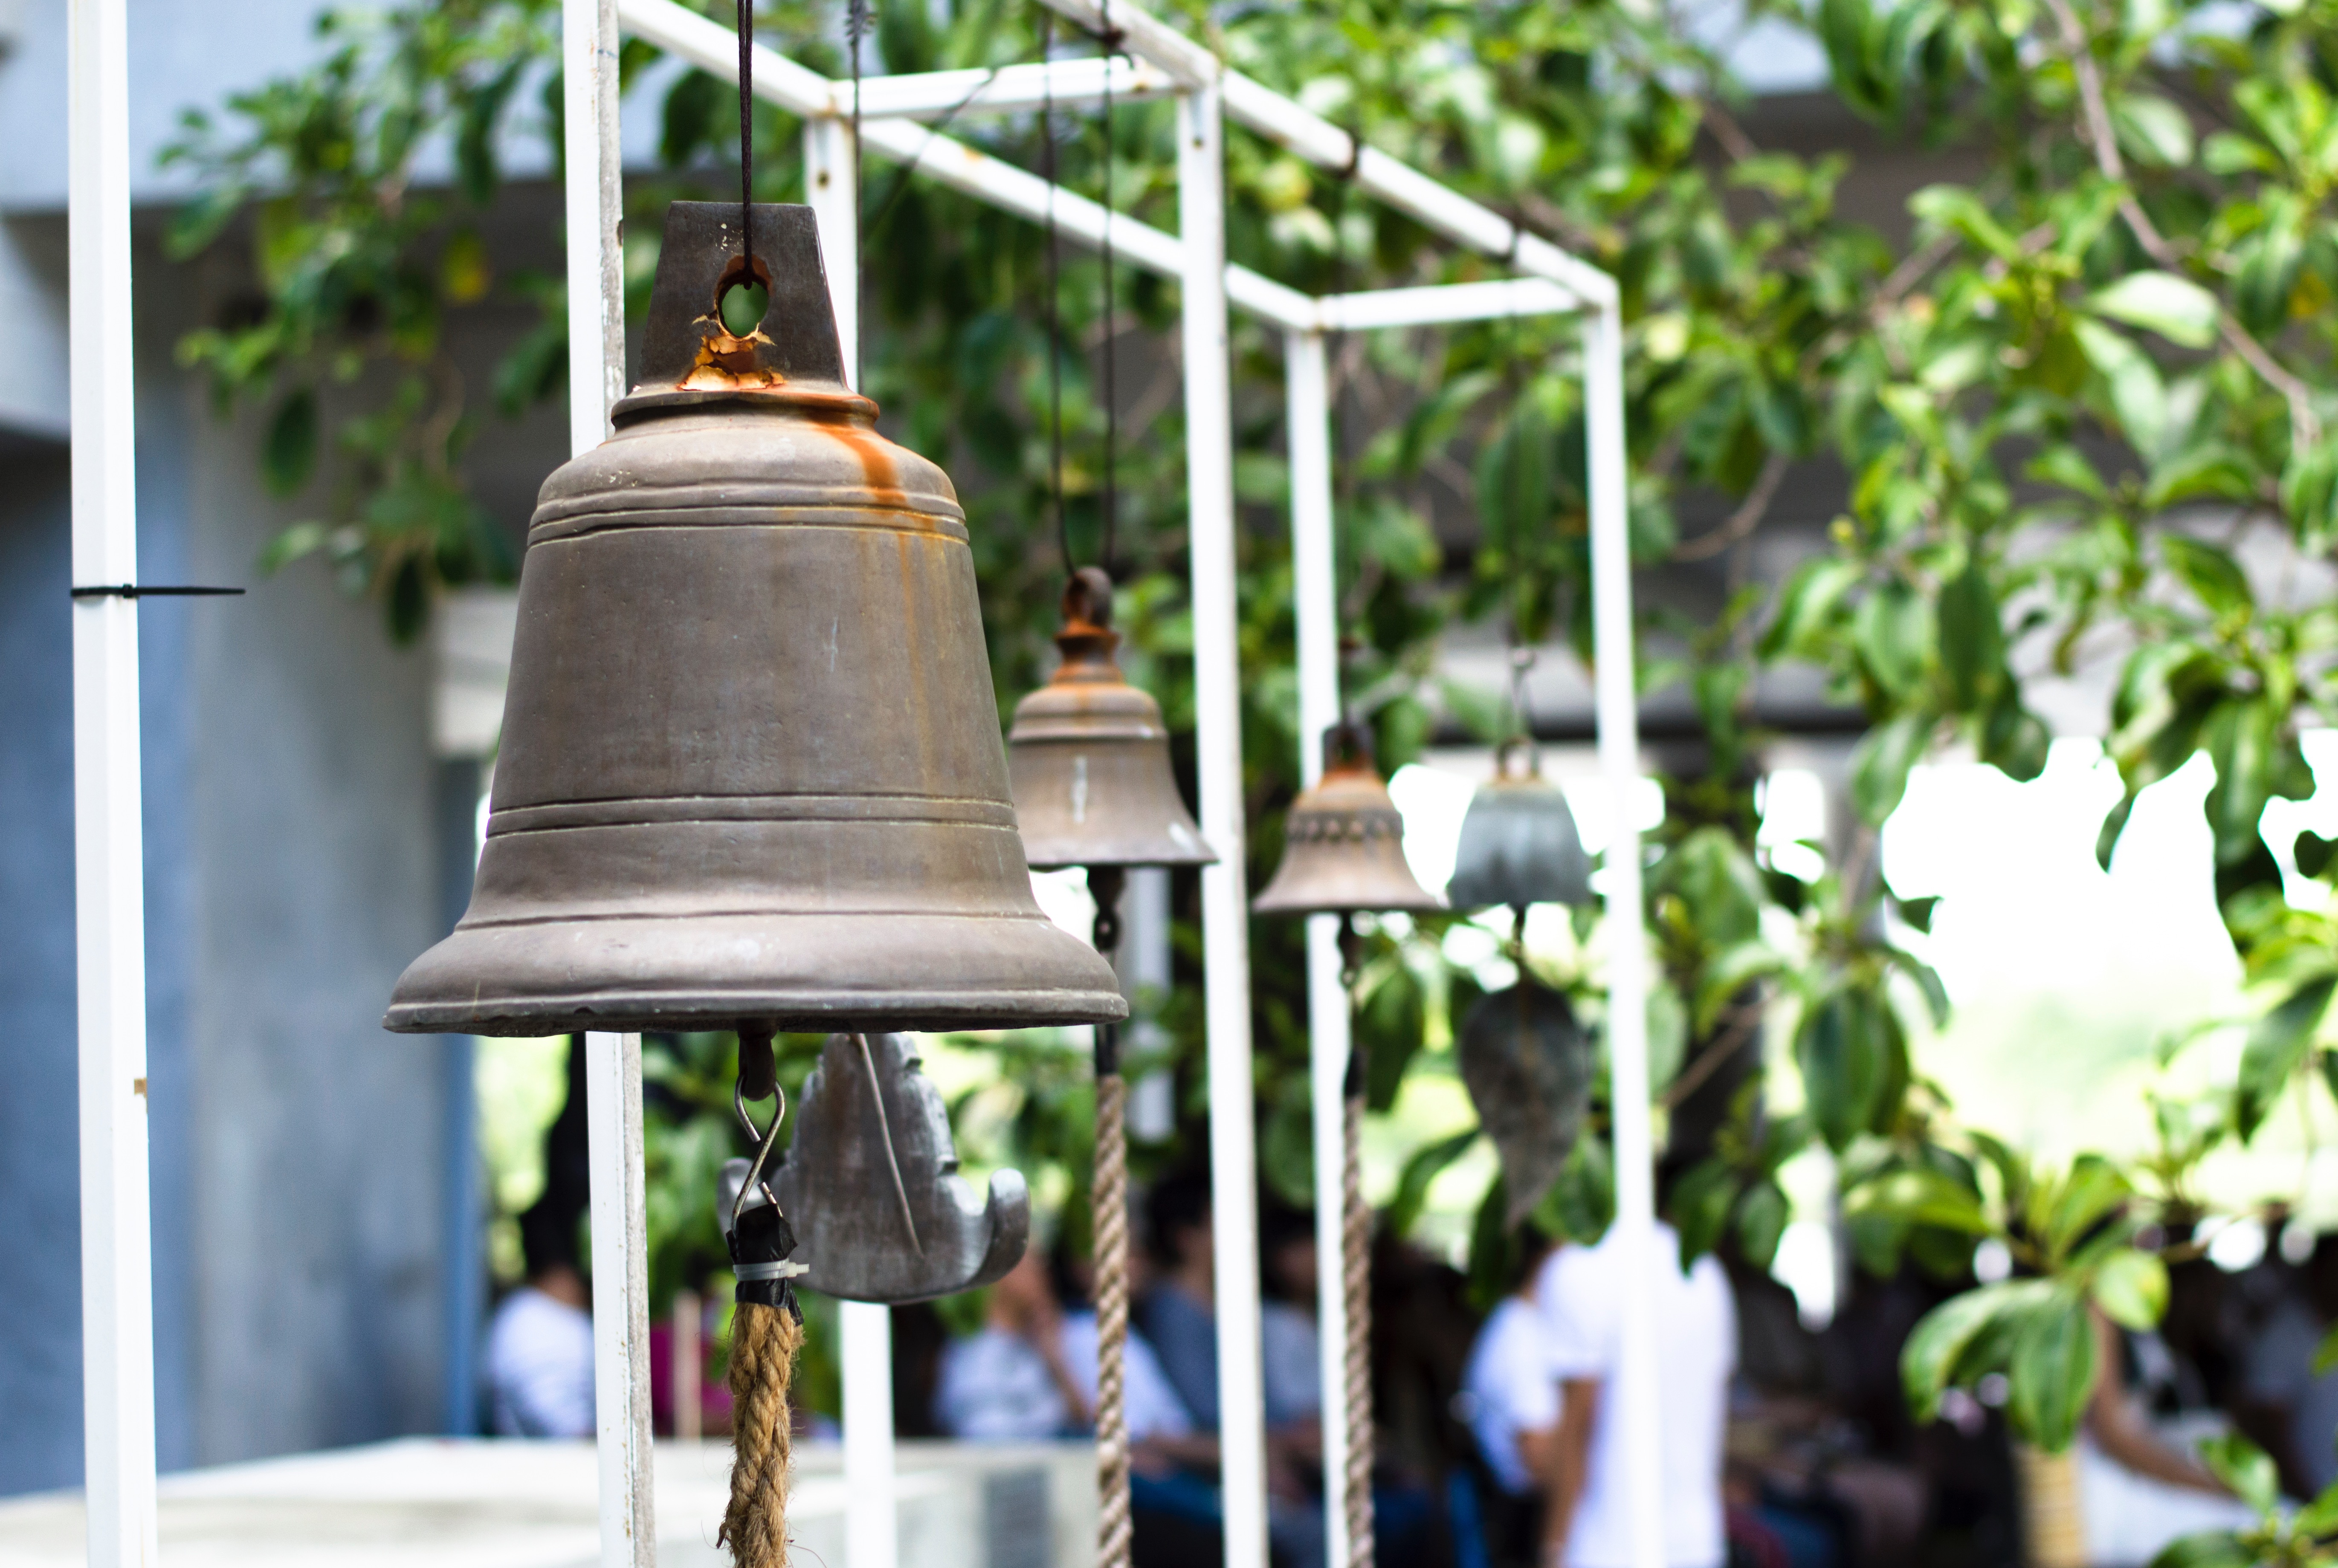
bell, lighting, church bell, man made object